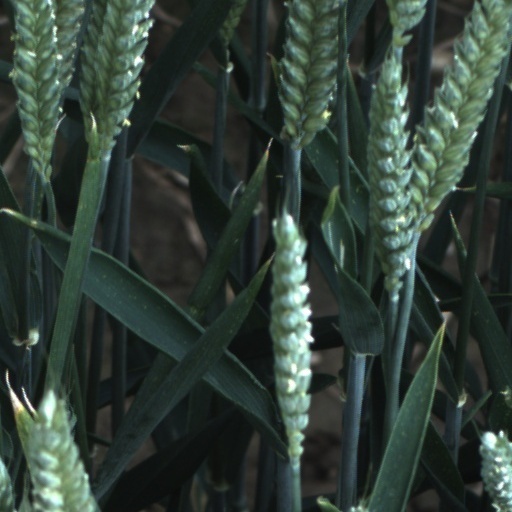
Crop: wheat